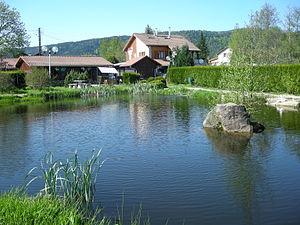
La Valdange est une rivière française du Grand Est qui coule dans le département des Vosges, dans l'ancienne région Lorraine. C'est un affluent gauche de la Meurthe, donc un sous-affluent du Rhin par la Meurthe puis par la Moselle.
Étival-Clairefontaine est une commune française située dans le département des Vosges, en région Grand Est.